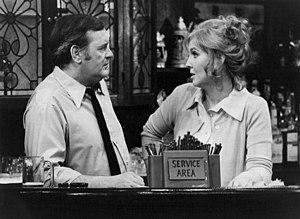
Eugene Harrison Roche est un acteur américain, qui, au cours de sa carrière, présente la particularité d'avoir donné la réplique de nombreuses fois à l'acteur oscarisé Ernest Borgnine.